Swimming at the 2015 World Aquatics Championships – Men's 200 metre backstroke

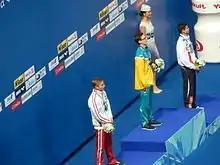
Victory Ceremony

The Men's 200 metre backstroke competition of the swimming events at the 2015 World Aquatics Championships was held on 6 August with the heats and the semifinals and 7 August with the final.